Lamborghini

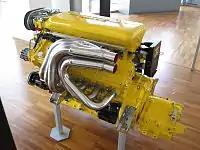
L900 marine engine

Production of the new Revuelto began in mid-2023 and was delivered in late 2023 as a 2024 model. A 6.5L naturally aspirated V12 engine and three magnetic motors power the car for a combined output of 1,001 hp (1,015 PS). The Revuelto is the successor to the Aventador.